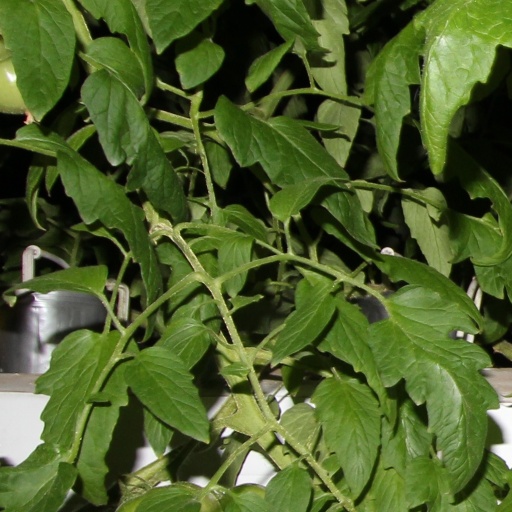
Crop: tomato